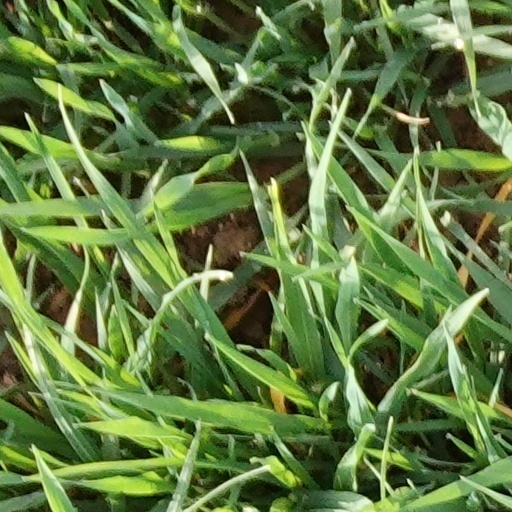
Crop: wheat